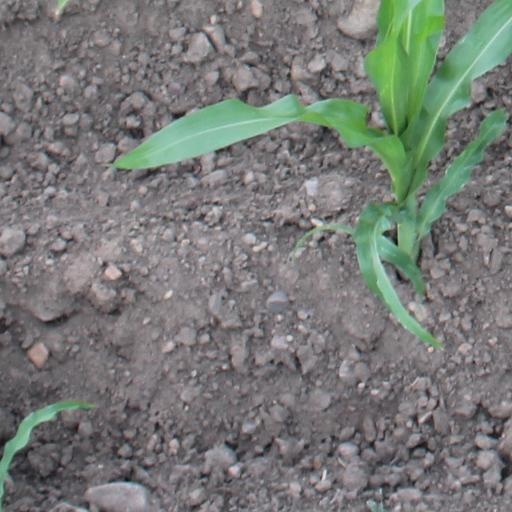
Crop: maize; corn